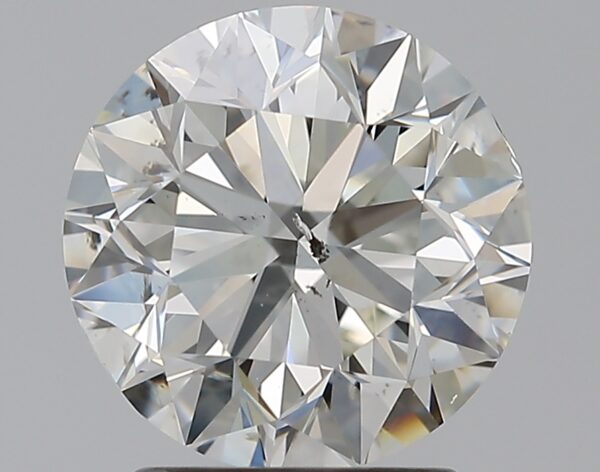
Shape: round
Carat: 2
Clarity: SI2
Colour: J
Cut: VG
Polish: EX
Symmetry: VG
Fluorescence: N
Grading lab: GIA
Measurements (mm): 7.75 x 7.85 x 5.06